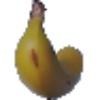
Label: Banana 1